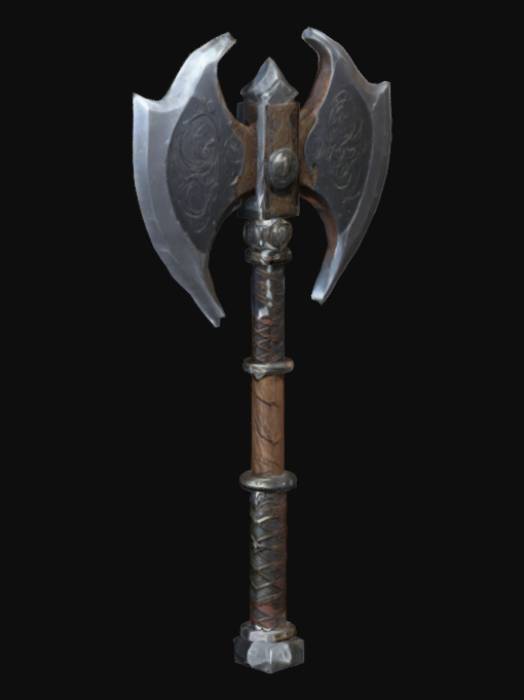
미적 점수 (1~10점): 8